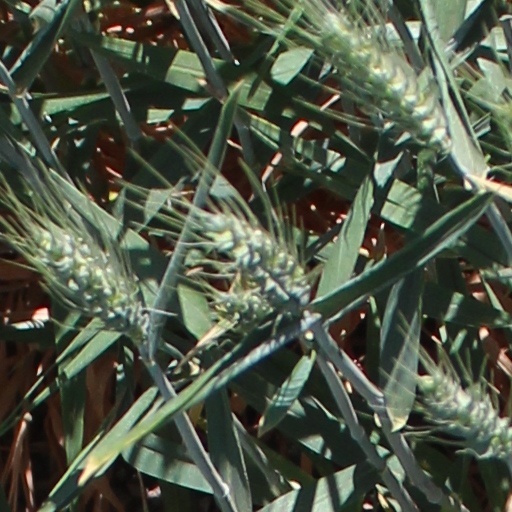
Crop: wheat